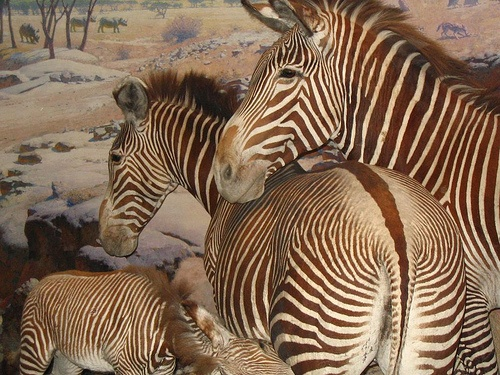
Three zebras standing in dirt area next to trees.
One zebra standing over another zebra while a baby zebra is eating.
a close up of some zebras on a snowy surface
Group of zebras in open field with variety of wildlife.
Some zebras are walking around in a field